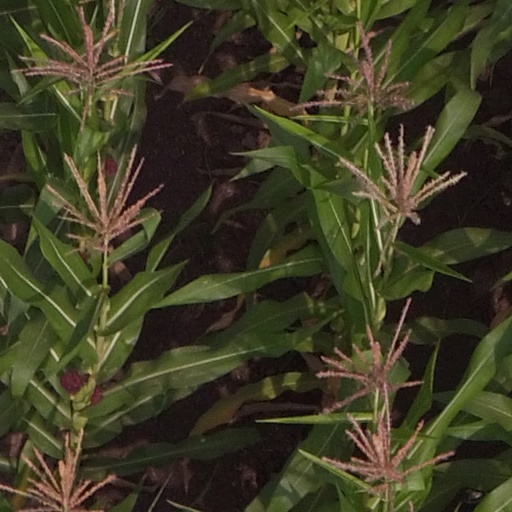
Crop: maize; corn